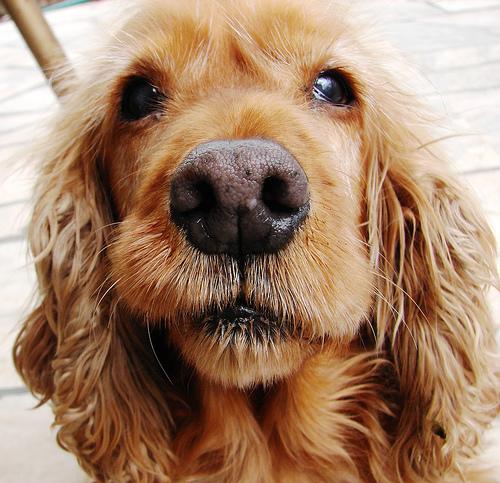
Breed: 286-n000111-cocker_spaniel